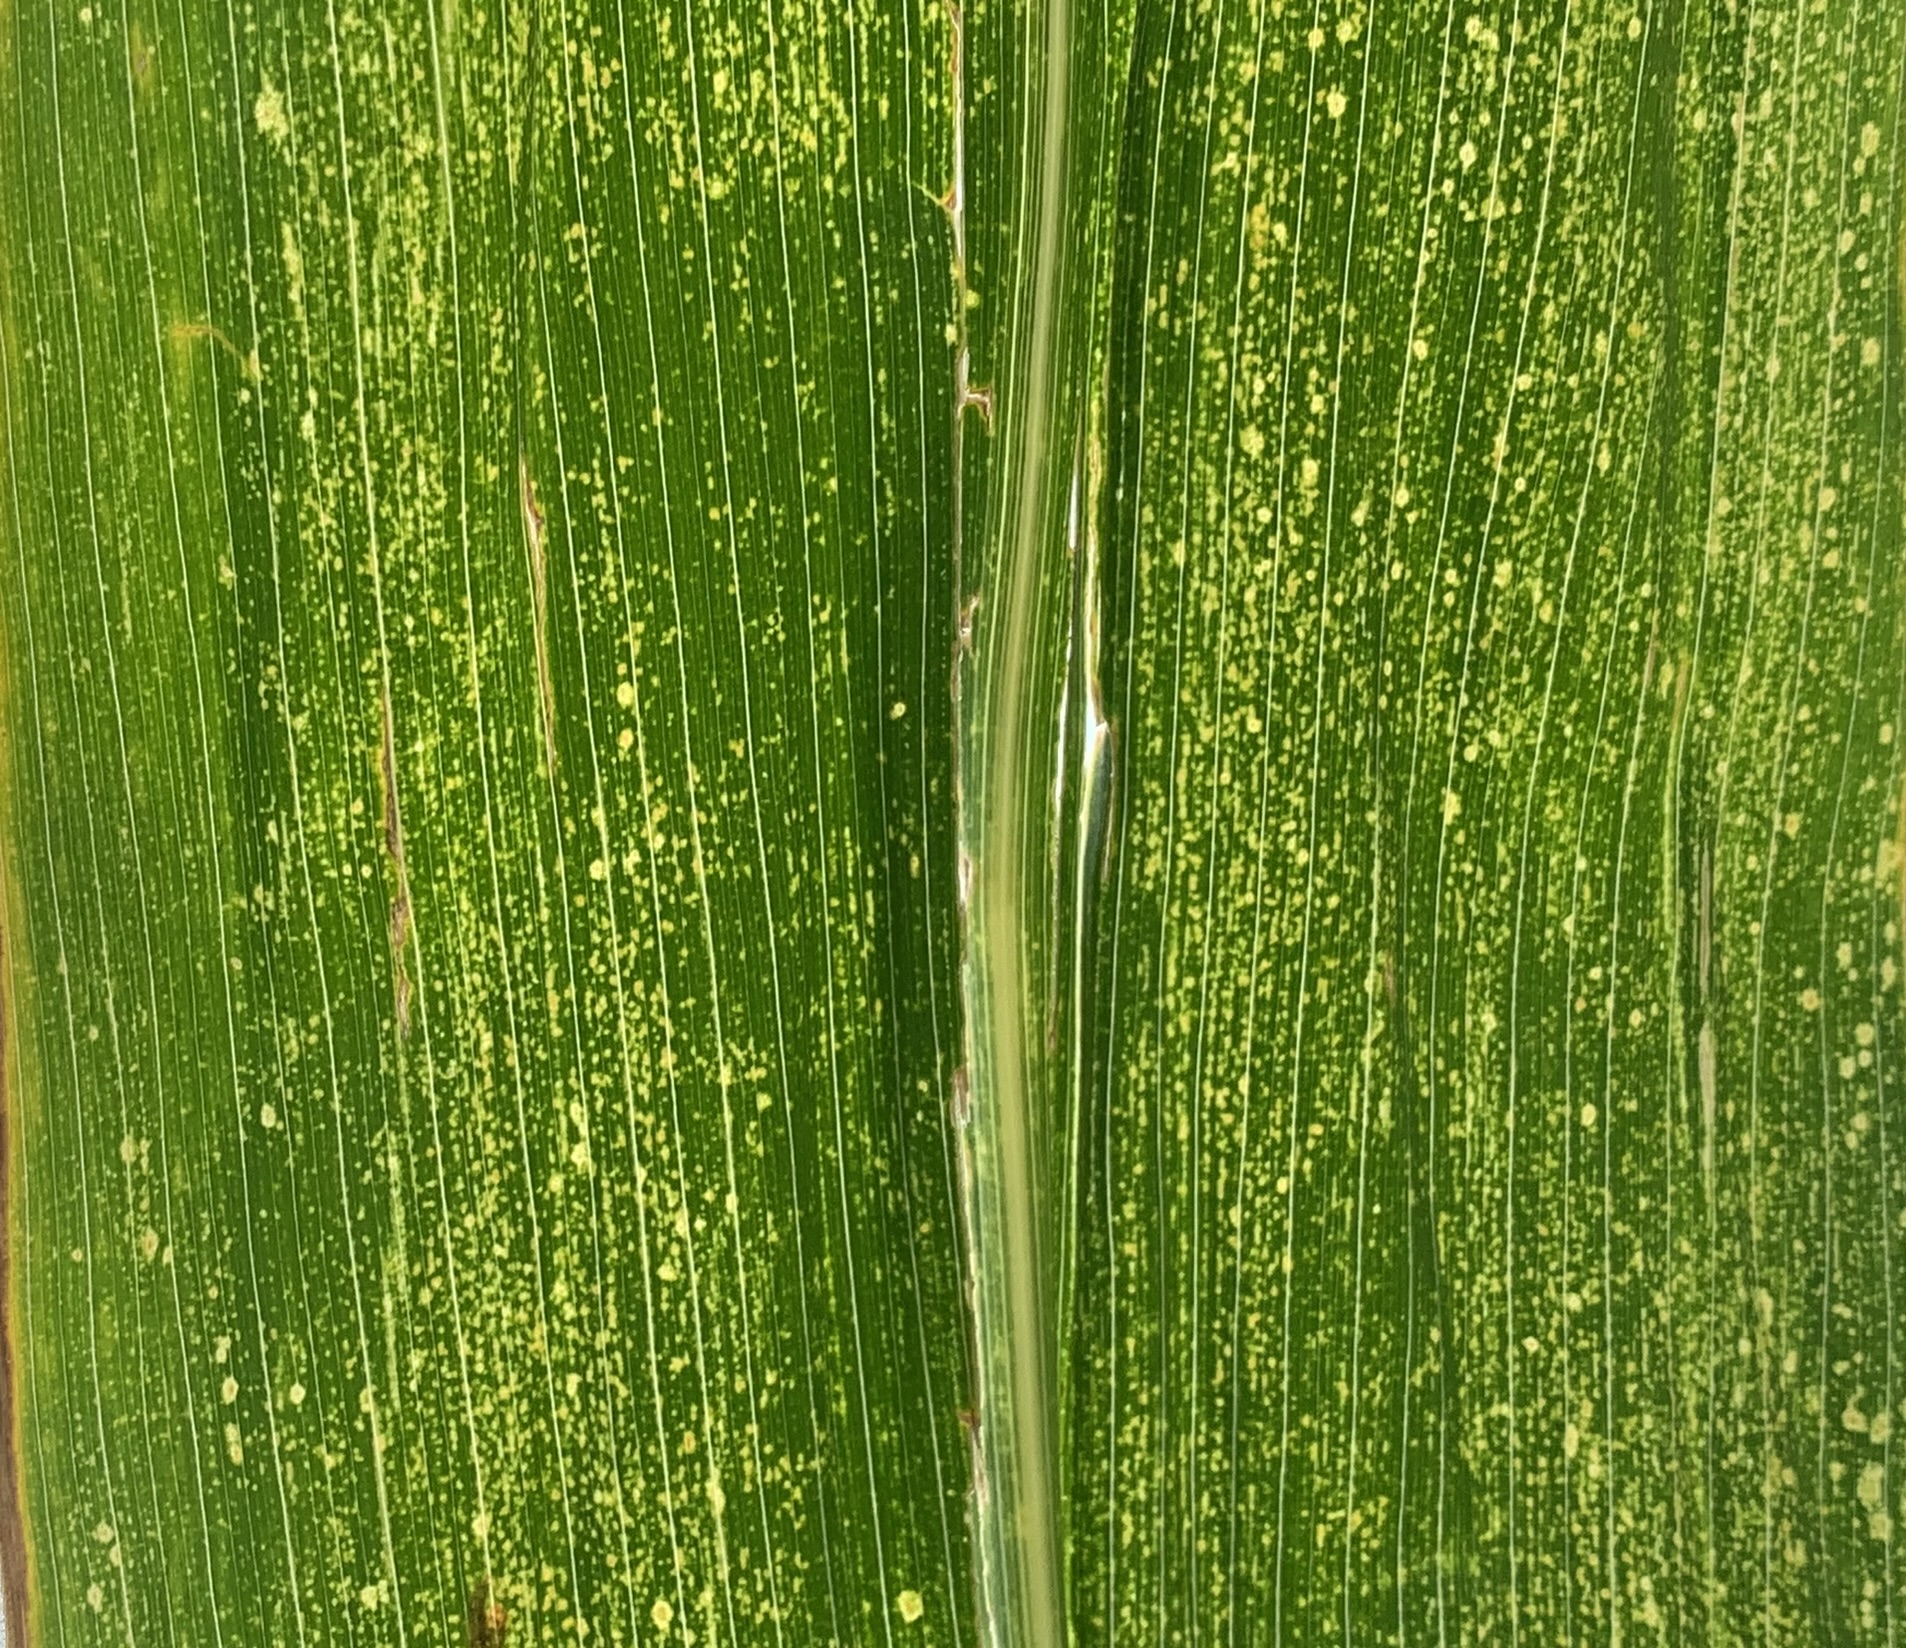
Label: MLN